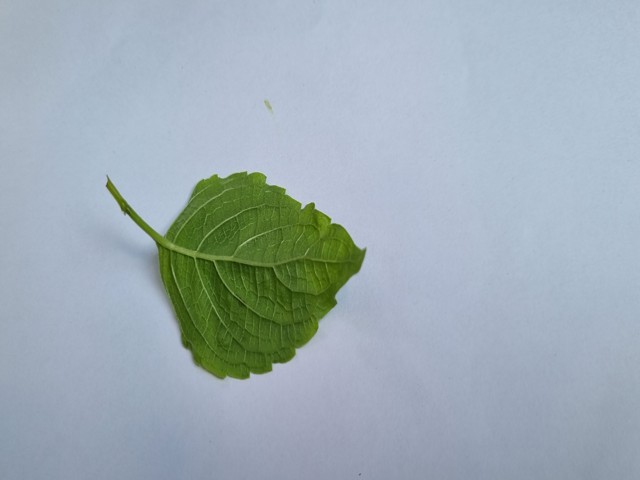
Plant: ramtulsi